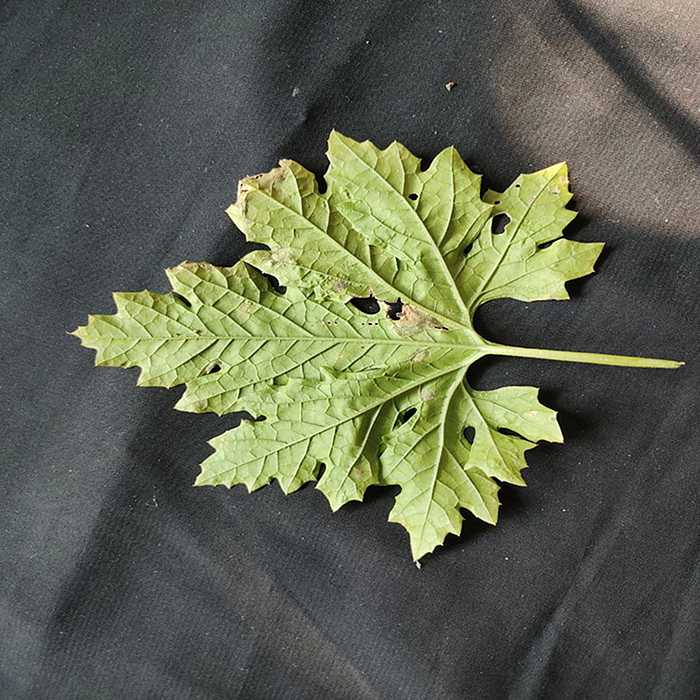
Plant: Bitter Gourd
Label: Downey mildew